Colún Beach

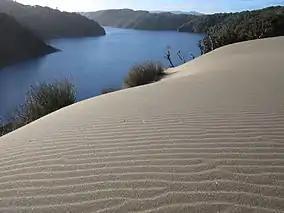
Dunes and freshwater lagoon at Colún Beach

Colún is a beach in southern Chile located south of Corral and west of La Unión. The beach is about 9 km long and runs like many other Chilean beaches from north to south along the Pacific Oceans shores. In a ranking made the newspaper El Mercurio in 2006 Colún was considered the most hidden beach in Chile. The beach has large sand dunes in its southern part and lies west of two freshwater lagoons. Most of the beach is inside the Valdivian Coastal Reserve.